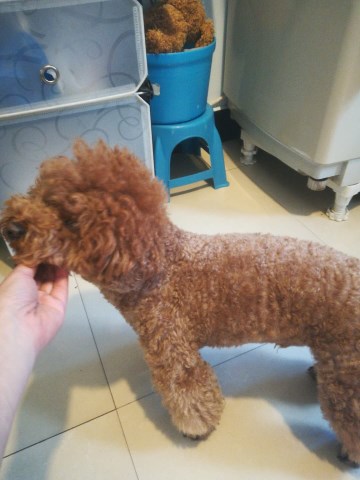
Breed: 2925-n000114-toy_poodle